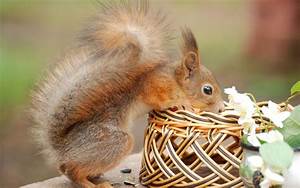
Label: squirrel